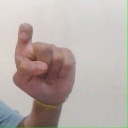
अक्षर: इ